Culture of the Dominican Republic

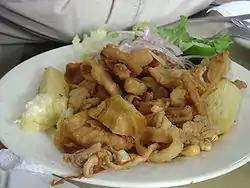
Chicharrón mixto, is a common dish in the country derived from Andalusia in southern Spain.

Palo is an Afro-Dominican sacred music that can be found throughout the island. The drum and human voice are the principal instruments. Palo is played at religious ceremonies - usually coinciding with feast days for saints - as well as for secular parties and special occasions. Its roots are in the Congo region of central-west Africa, but it is mixed with European influences in the melodies. Palos are related to Dominican folk Catholicism, which includes a pantheon of deities/saints (primarily known as "misterios") much like those found in the African derived syncretic religious traditions of Cuba, Brazil, Haiti, and elsewhere. Palos are usually associated with the lower class, black and mixed populations.